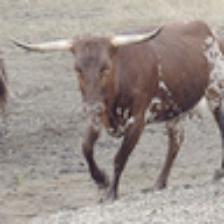
Label: NonHuman